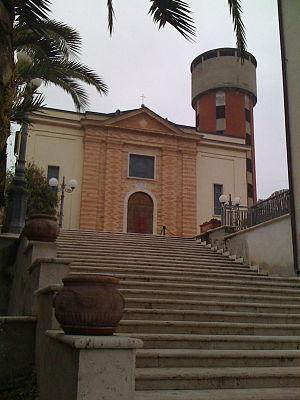
Controguerra est une commune de la province de Teramo dans les Abruzzes en Italie.